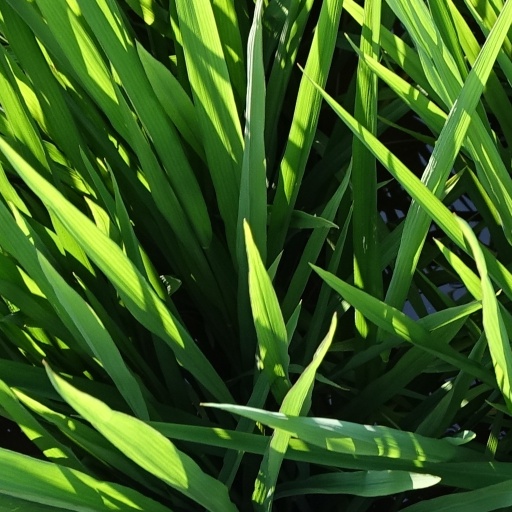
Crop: rice